Scottish Canadians

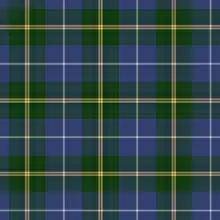
The tartan of Nova Scotia is the first official provincial tartan in Canada.

Many local place names in Vancouver are of Scottish origin. The district of Dollarton, for example, was named for Captain Robert Dollar. West Vancouver's first European settler, John Lawson, planted holly by the side of the "burn" or river flowing across his property; he coined "Hollyburn" as the name for his place. Iona Island was formerly called McMillan Island, after a Scottish settler named Donald McMillan. Part of West Vancouver is named after Dundarave Castle in Scotland. In 1905, at what is now West 41st Avenue in Vancouver, a young Scottish couple who had recently settled in the district with the last name MacKinnon were invited to name the new station. Mrs. MacKinnon was asked by the British Columbia Electric Railway manager R.H. Sterling to name the interurban tram stop at Wilson Road (today West 41st Avenue). She chose to call it "Kerry's Dale", after the name of her family home, Kerrydale, in Gairloch, Scotland. Kerrysdale means "little seat of the fairies." It was quickly corrupted to Kerrisdale.